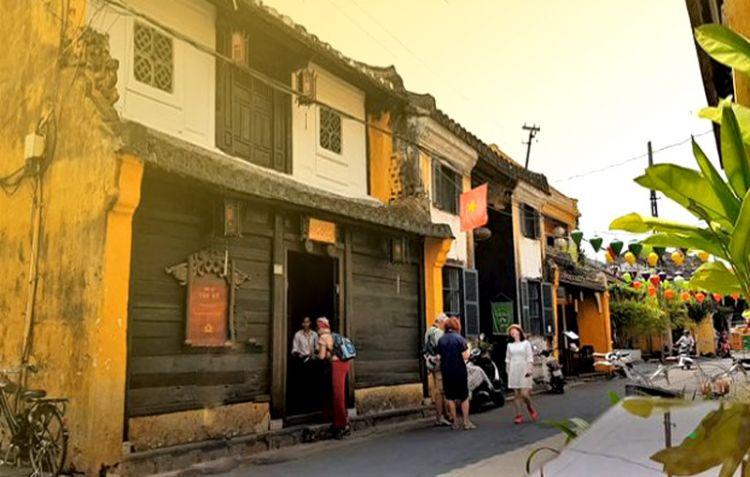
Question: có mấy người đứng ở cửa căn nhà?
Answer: có hai người